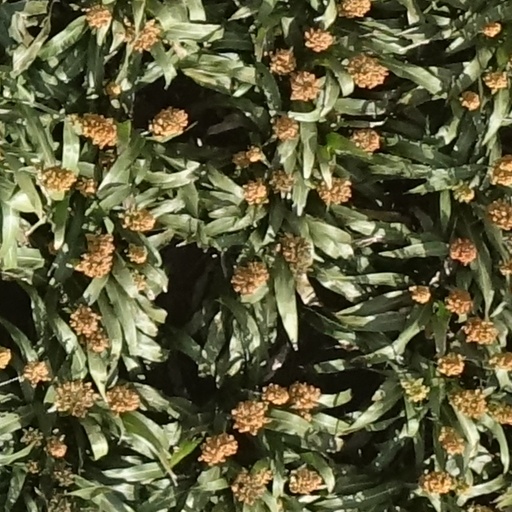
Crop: sorghum